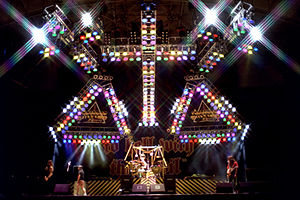
Kristen metal
Det kristne metalband Stryper under koncert
Kristen metal/christian metal er en af de nyere musikgenrer inden for metal. Musikken spilles af bands som Tourniquet, Mortification og Demon Hunter. Kristen metal er en form for heavy metal-musik med kristne tekster og temaer. Mange fans af heavy metal-musik mener ikke, at kristen metal er en rigtig genre under heavy metal, da heavy metal oprindelig var ment til at skulle indeholde kontroversielle temaer og tekster. Mange anser derfor udtrykket kristen metal som en oxymoron, på trods af at bandenes musik lyder ligesom almindelig heavy metal.